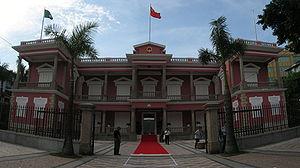
Après le 20 décembre 1999, la souveraineté de Macao, autrefois aux mains du Portugal, a commencé à être prise en charge et exercée par la République populaire de Chine. Depuis, Macao est devenue une partie inaliénable de la Chine et est directement sous le gouvernement populaire central. Cependant, aucune des provinces, régions autonomes ou villes ne peut interférer dans les affaires de Macao. Pour entrer à Macao, la population doit demander une autorisation au gouvernement central.
Le Gouvernement de la Région administrative spéciale de Macao, dirigé par le chef de l'exécutif de Macao, est l'organe exécutif de ce territoire. Cet organe politique est composé de 5 départements, 2 commissaires, plusieurs directions des services, des départements et divisions, et peut également créer des organes consultatifs s'ils se révèlent nécessaires.